Thursday Night Baseball

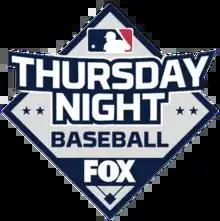
Logo

USA Network was the first network to consistently air Major League Baseball games on Thursday night with USA Network Thursday Night Baseball from 1979 to 1983. Thursday night baseball games returned in 1989 with the move of ABC's games in the networks' final season of coverage until 2020.